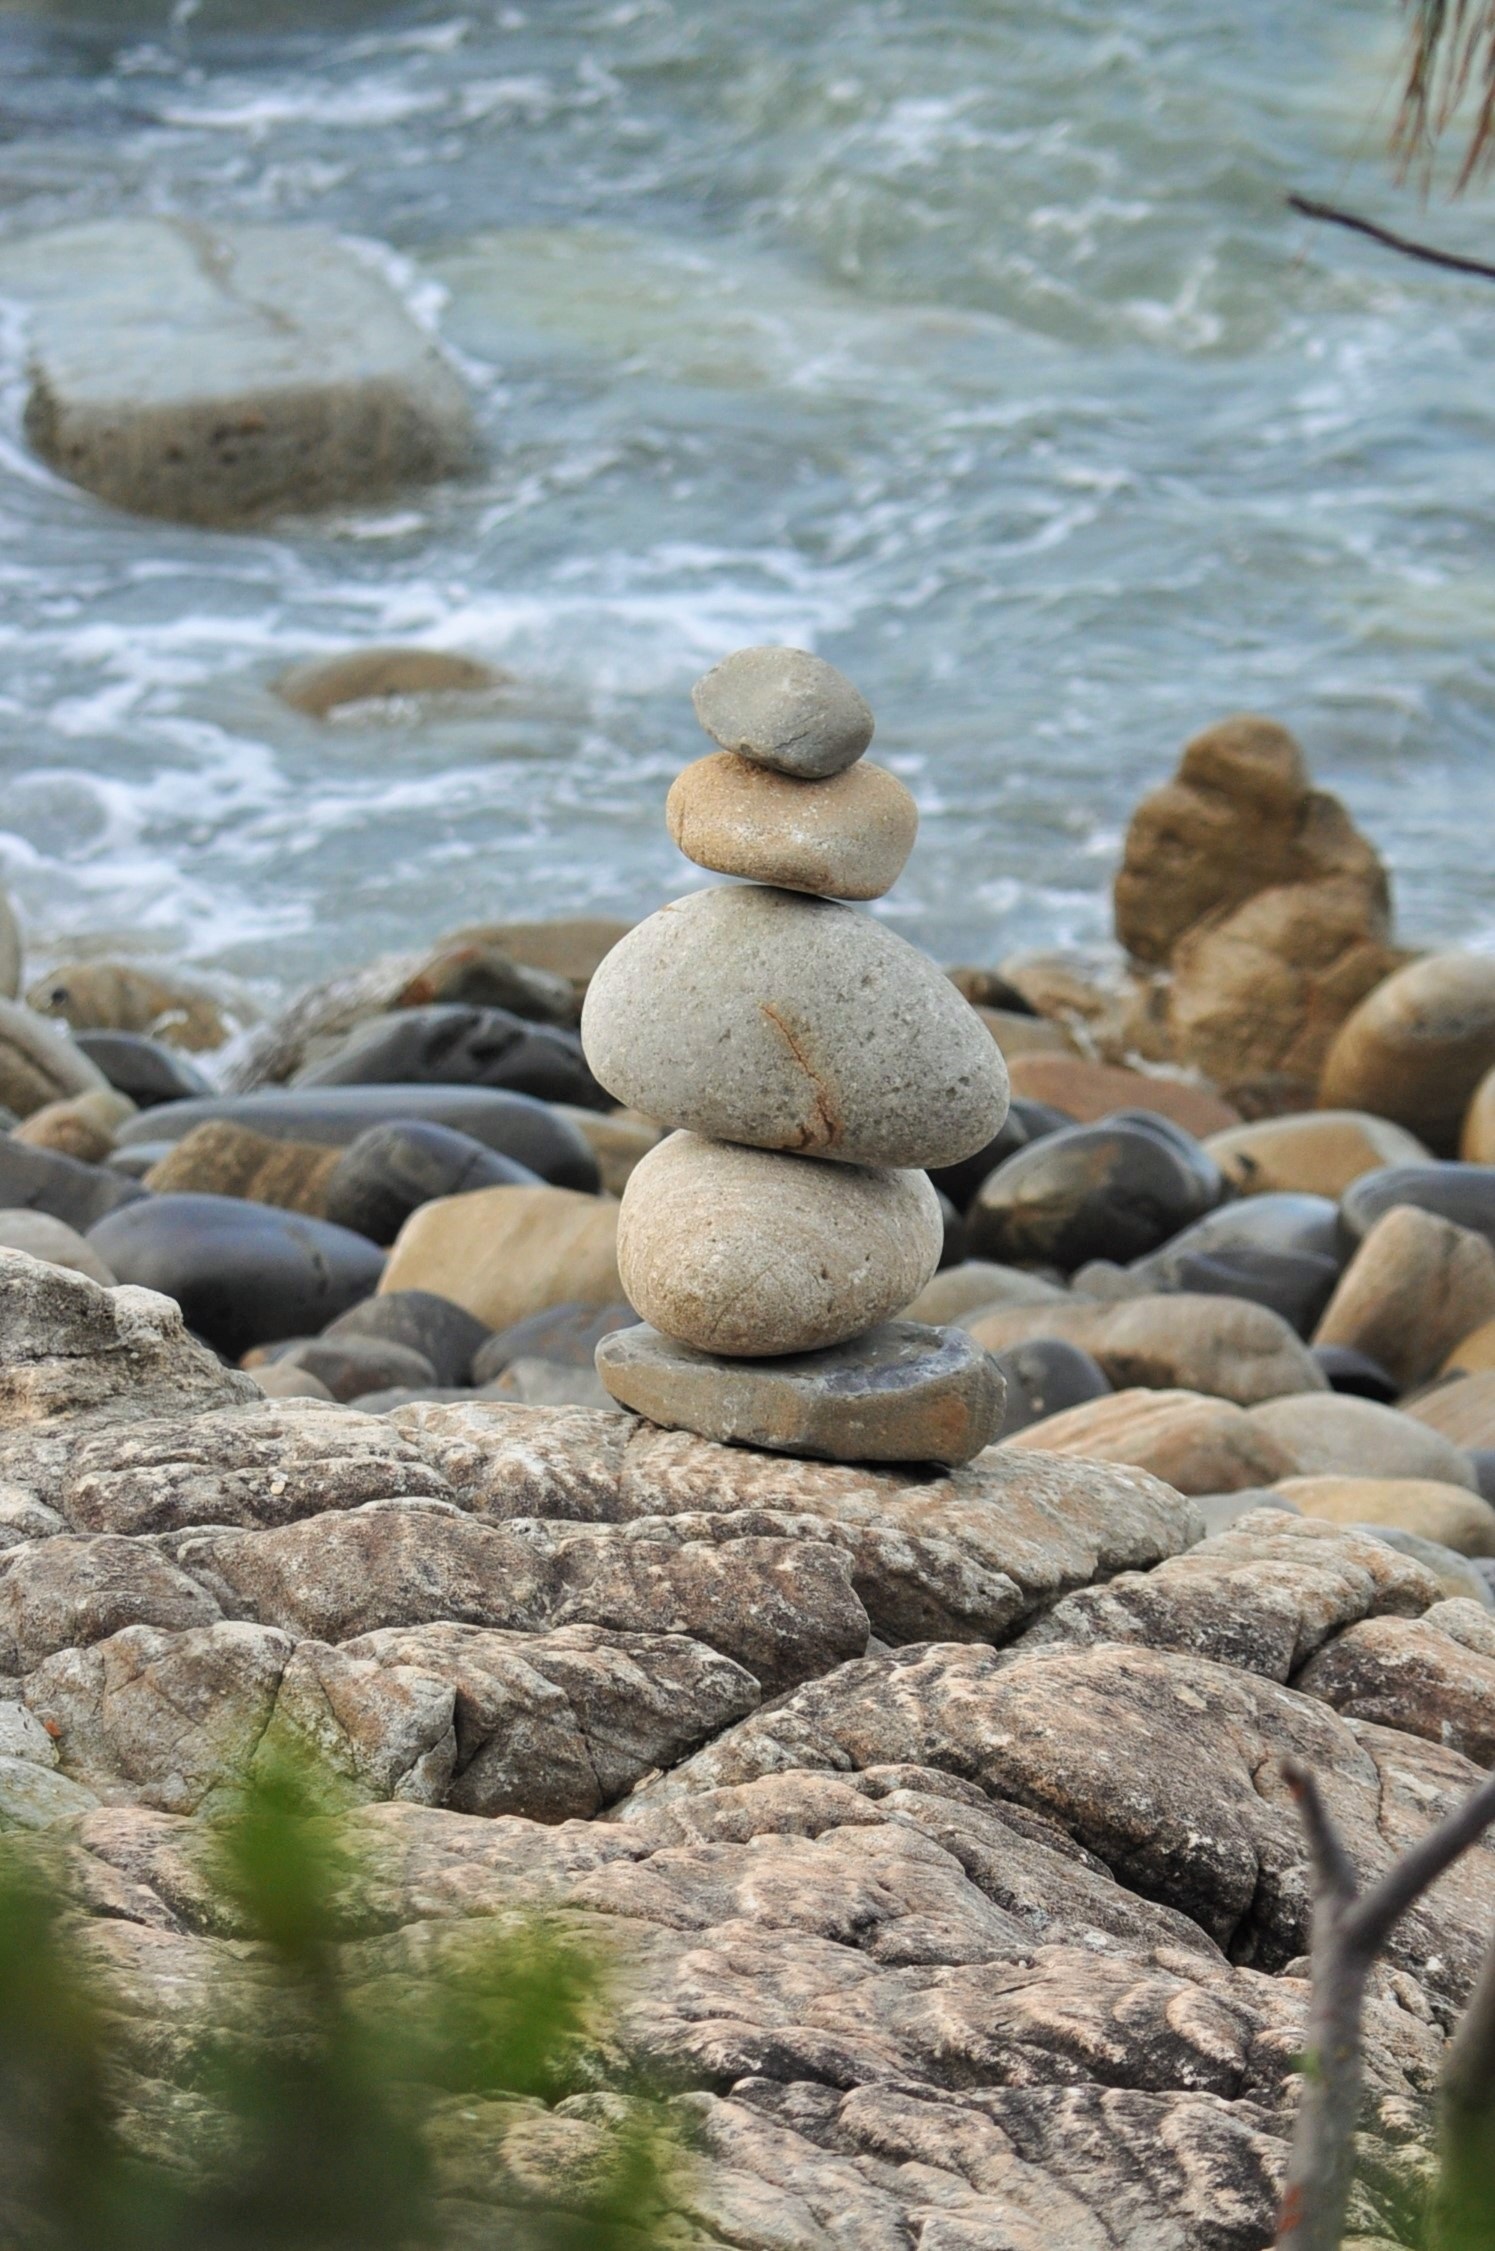
beach, sea, coast, water, nature, sand, rock, wood, shore, wave, river, stream, pebble, material, australia, geology, boulder, habitat, stone balancing